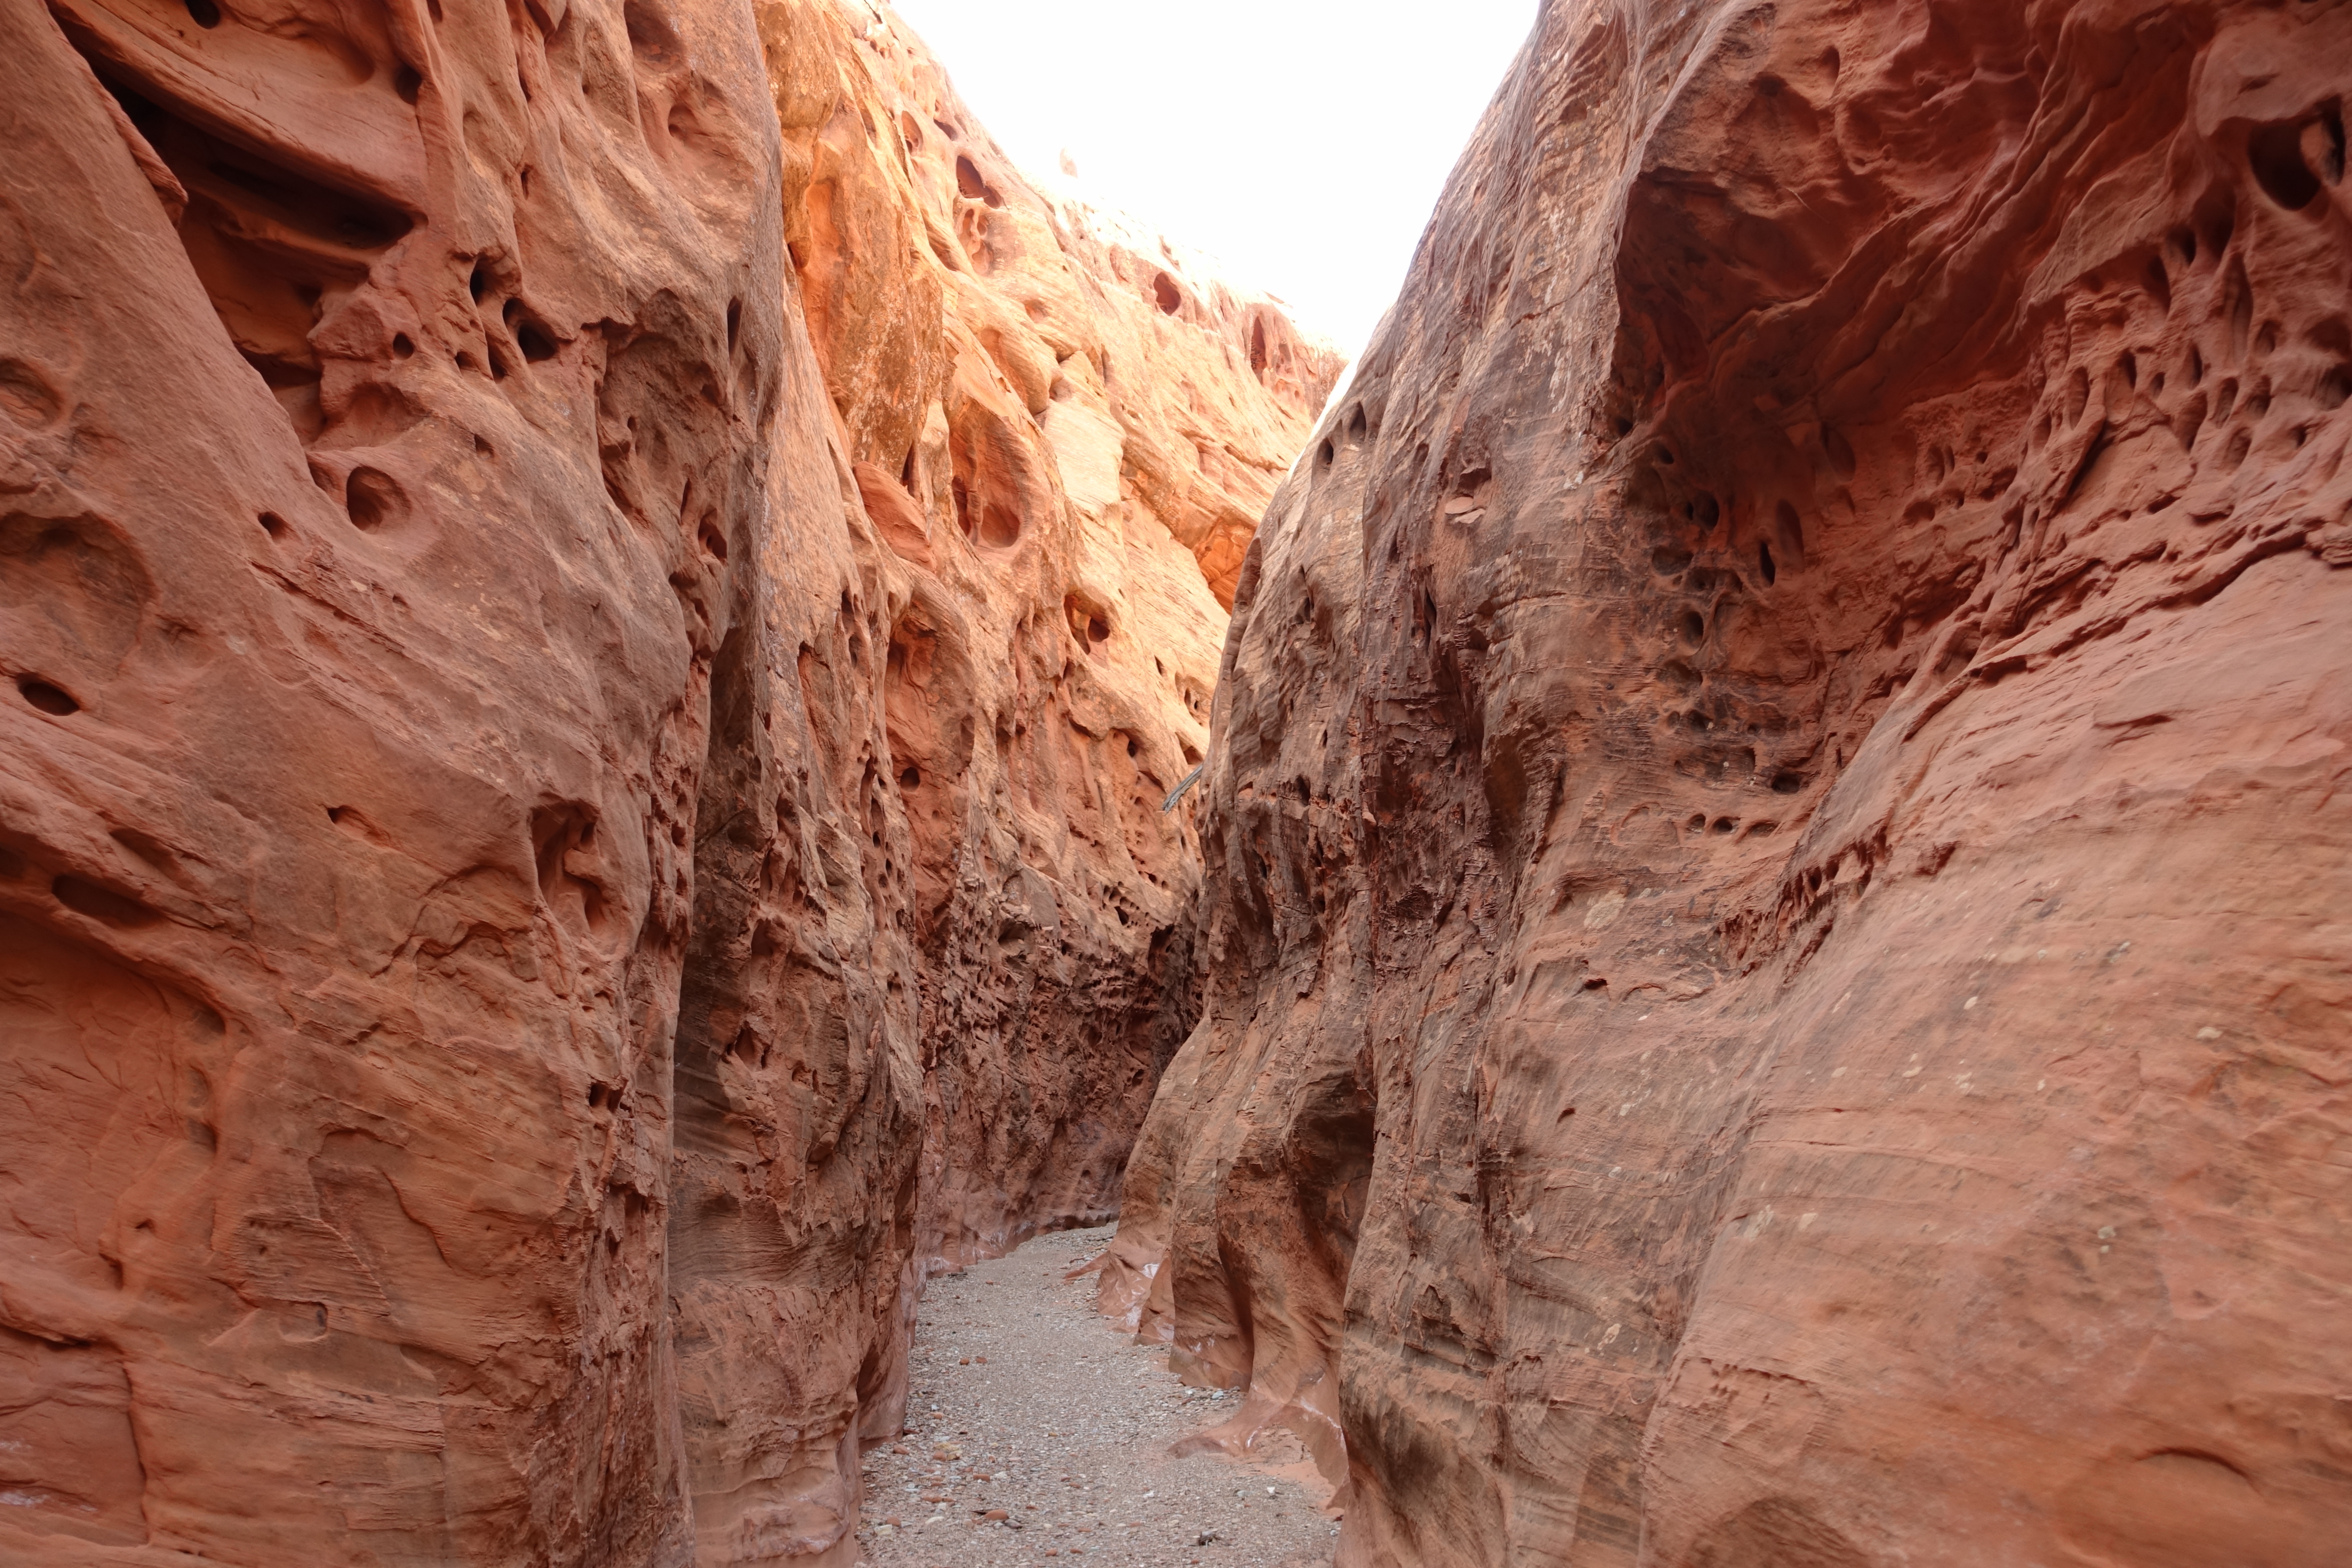
rock, valley, formation, arch, canyon, geology, badlands, wadi, landform, geographical feature